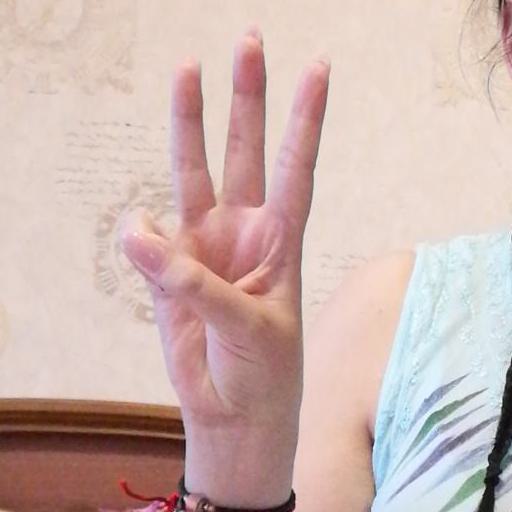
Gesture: three